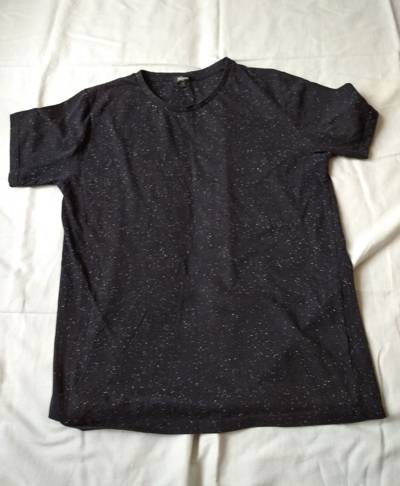
Waste category: clothes